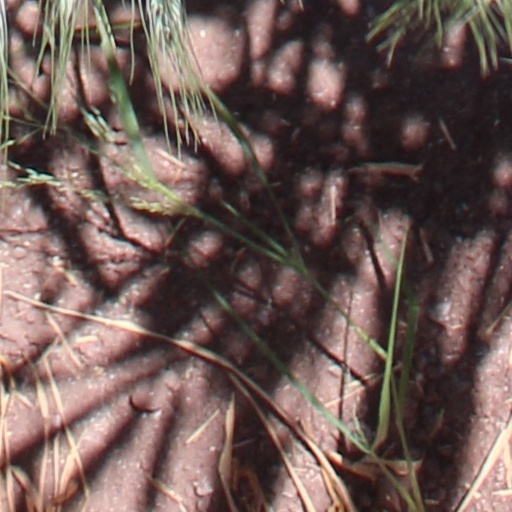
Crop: wheat